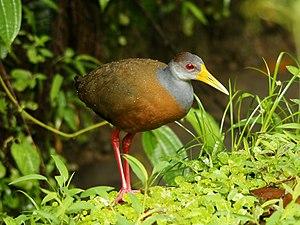
Un Râle à ventre blanc Aramides albiventris plumbeicollis Zeledon, 1888. Photo prise à Rara Avis près de Las Horquetas, au Costa Rica.